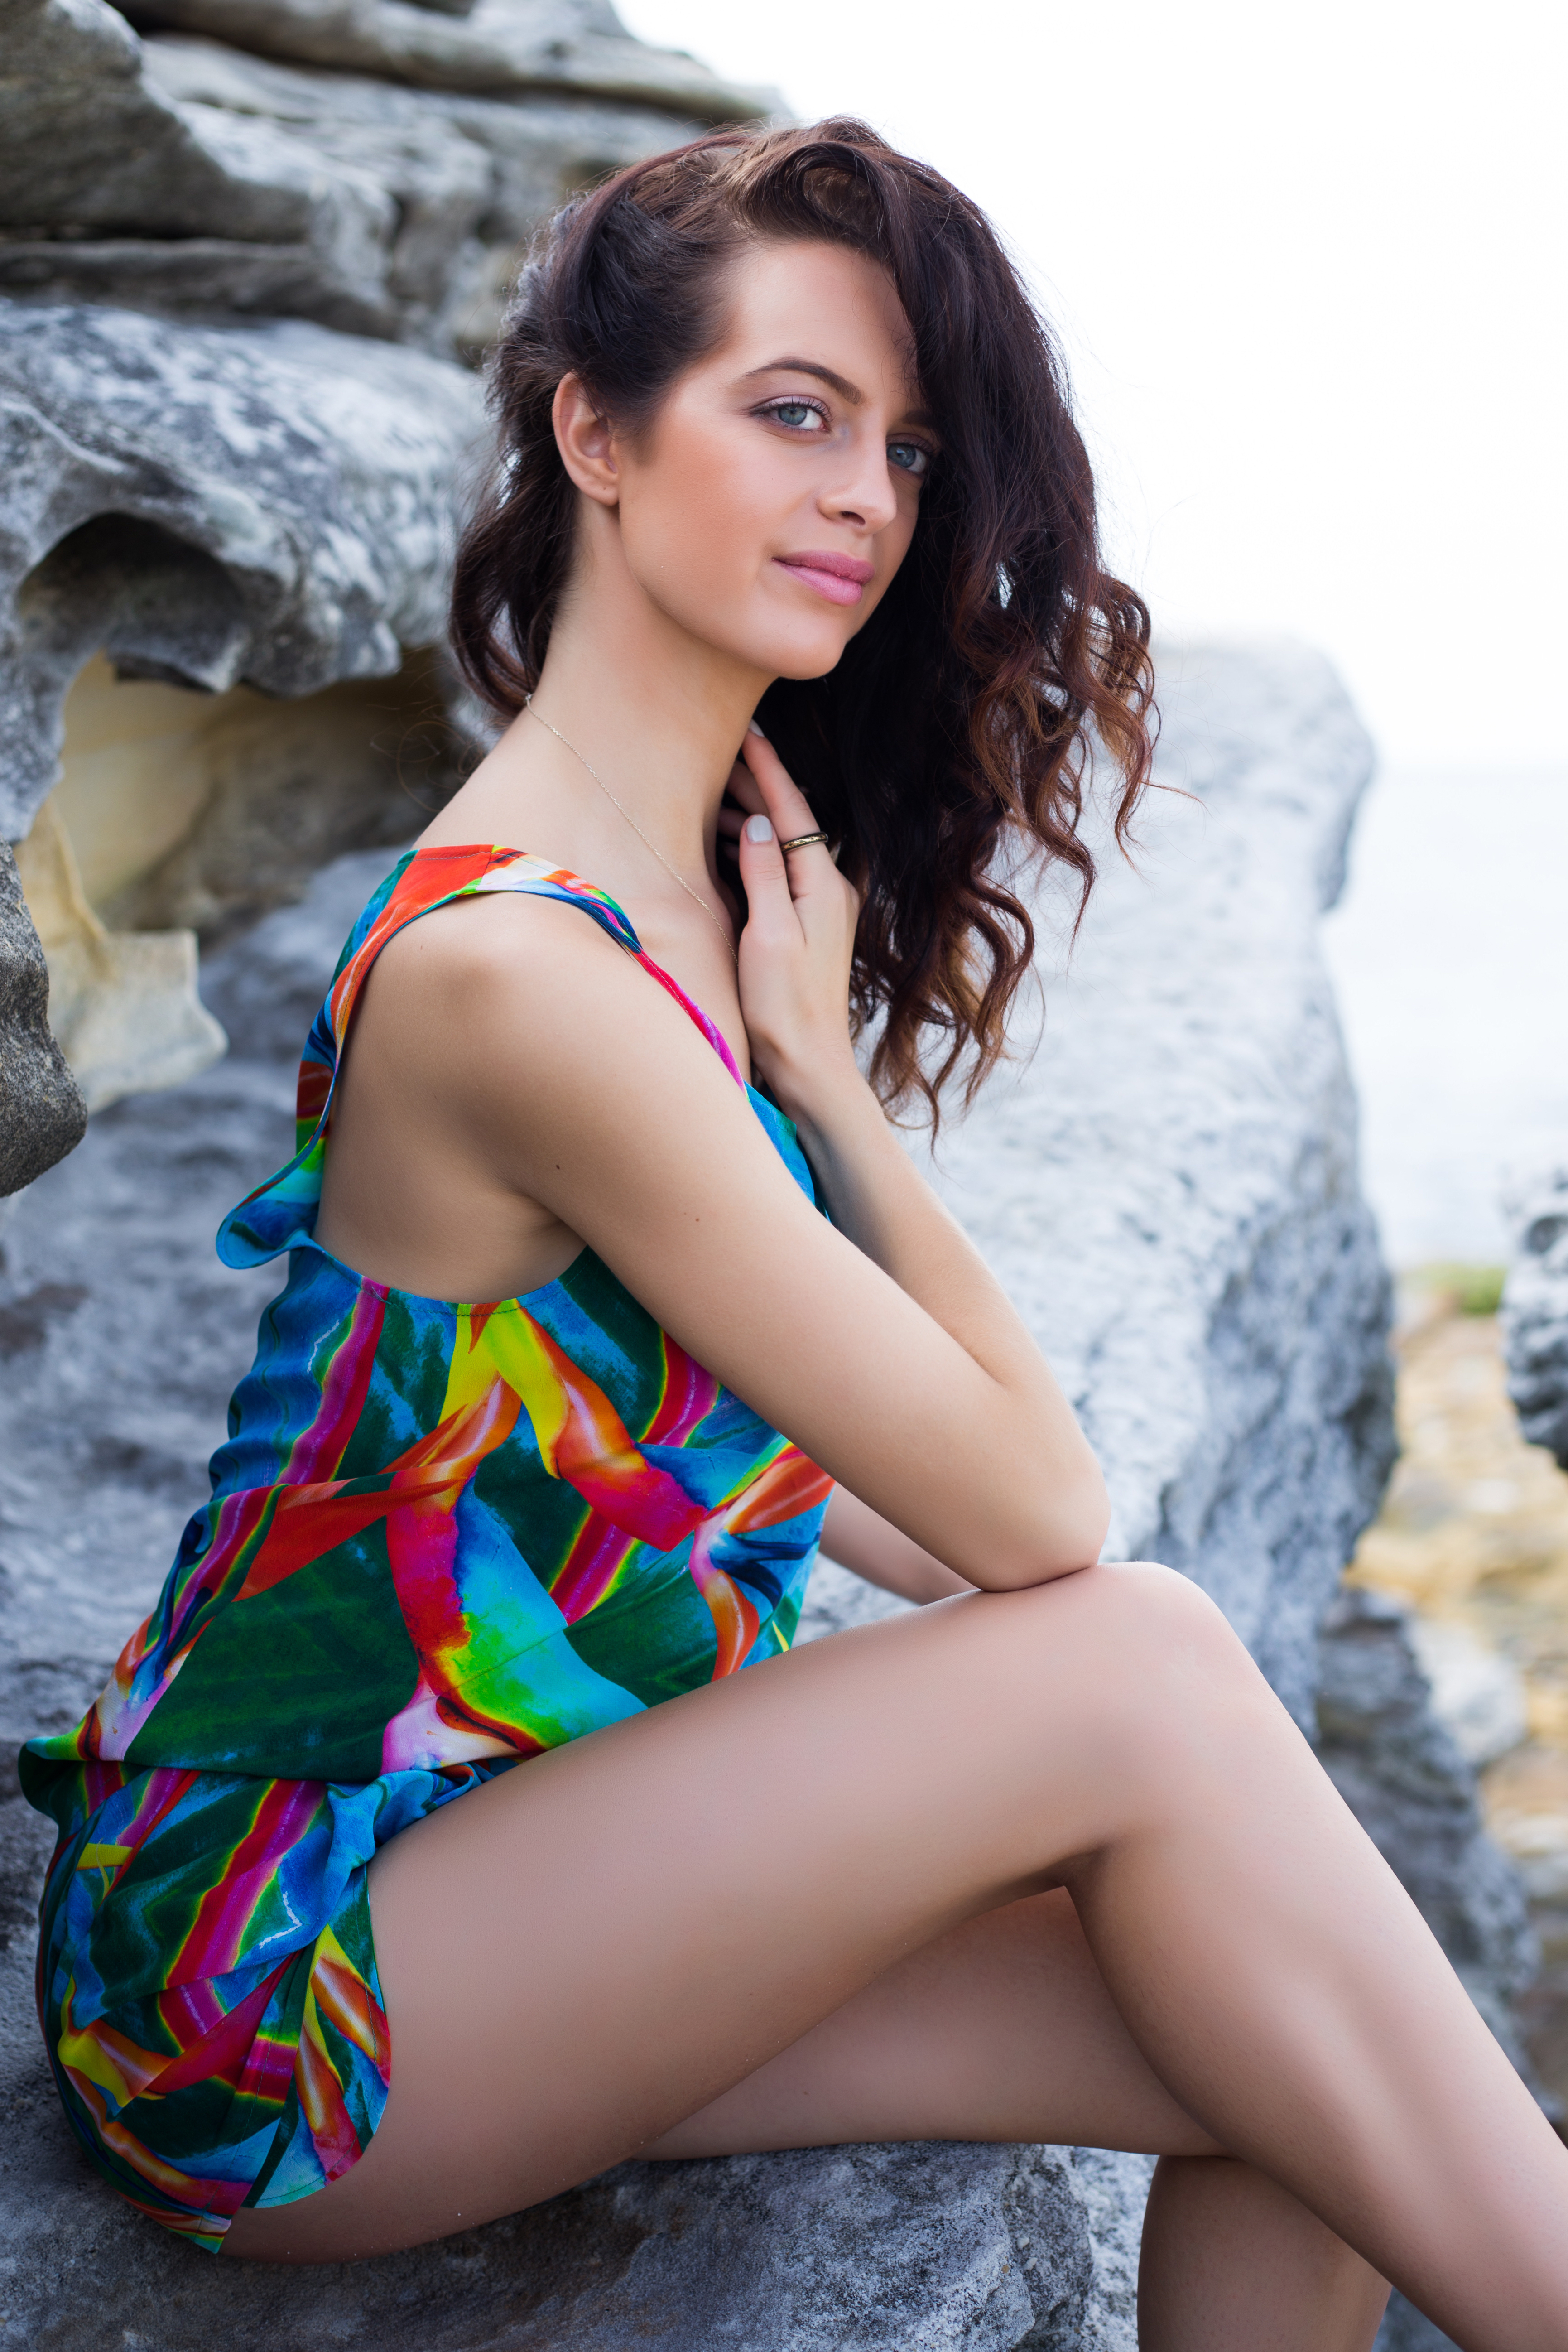
woman, hair, photography, trunk, female, leg, brunette, model, fashion, clothing, lady, hairstyle, swimwear, long hair, human body, caucasian, black hair, thigh, beauty, abdomen, photo shoot, brown hair, undergarment, art model, supermodel, gravure idol